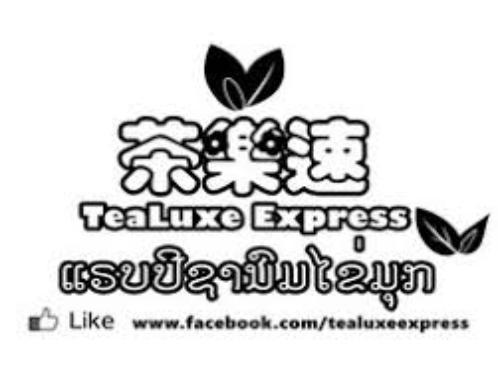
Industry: Food